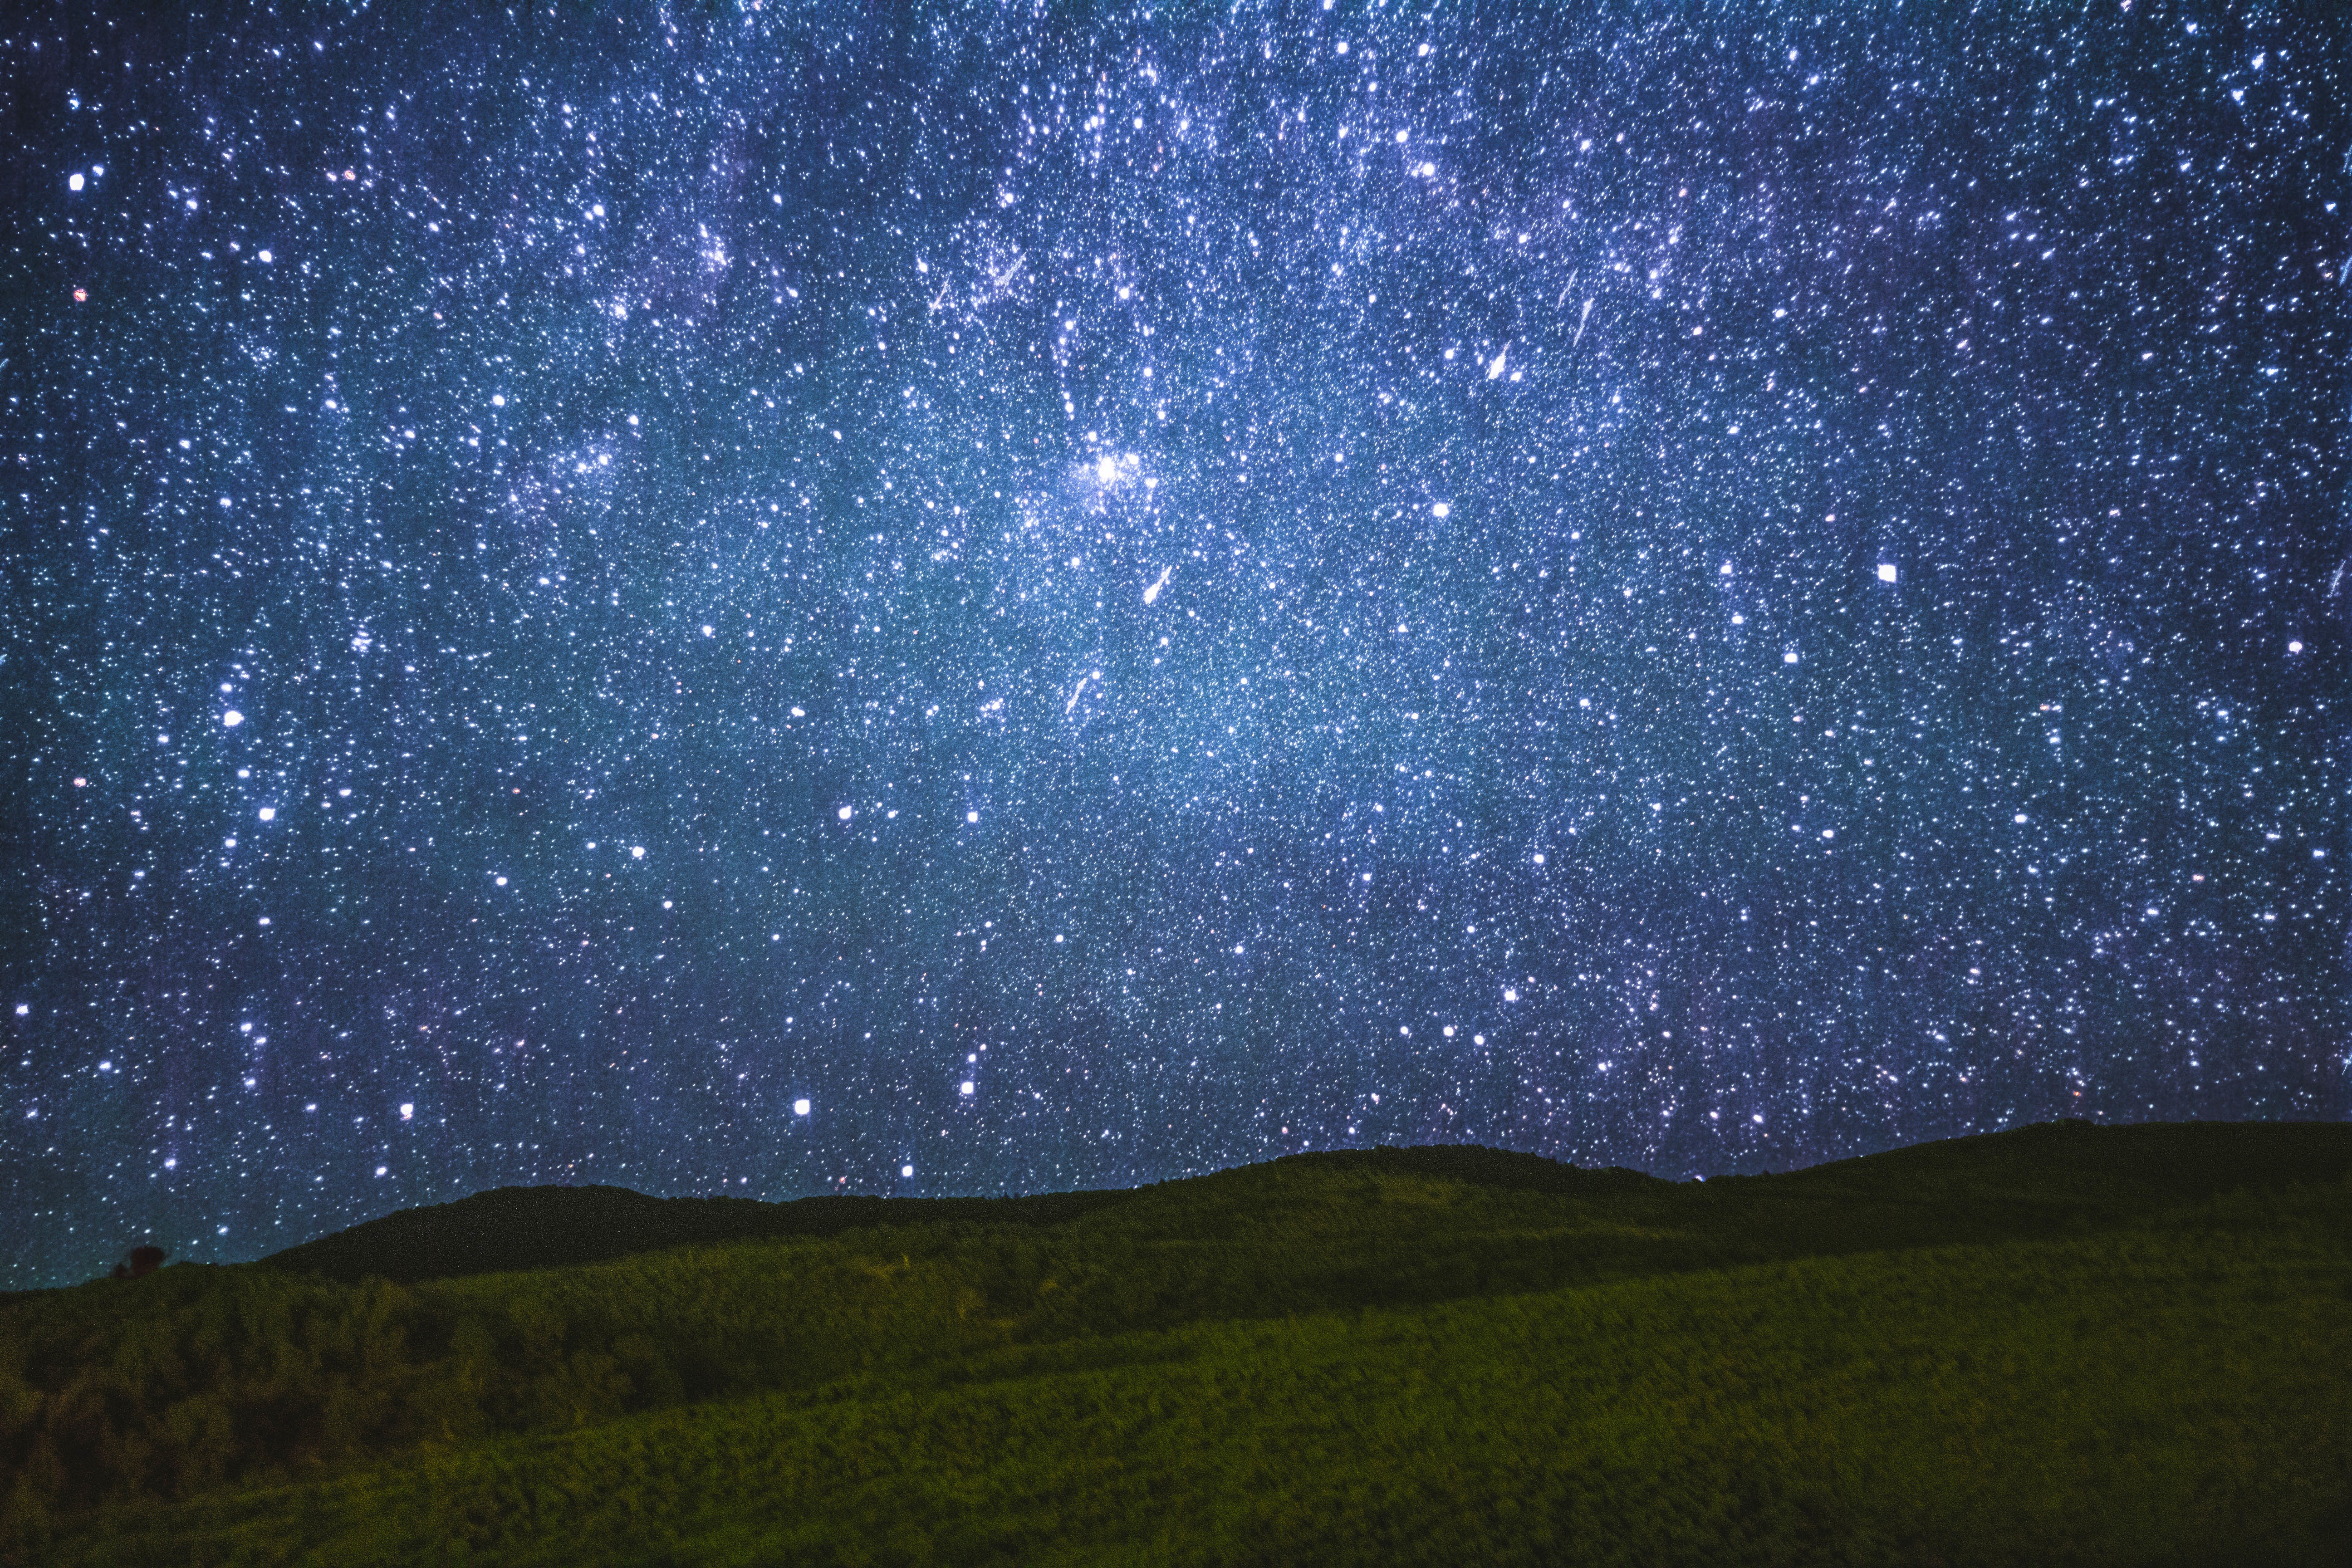
sky, night, star, milky way, atmosphere, galaxy, outer space, astronomy, astronomical object